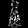
Label: Dress